Wharetiki House

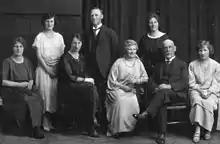
The Barnett family – standing from left: Tui, Olly, Ethel – sitting from left: Alice May (Topsy), Ivy, Mary (née Whelan), Matthew, Kate

Wharetiki was a large and representative dwelling, displaying the wealth of its owner. Barnett was married to Mary (née Whelan) and they had six children, born between 1889 and 1903. The house had several servants and Mary Barnett's unmarried younger sister Maria (known as Polly) was in charge of them. The house had a total floor area of , which made for comfortable living.